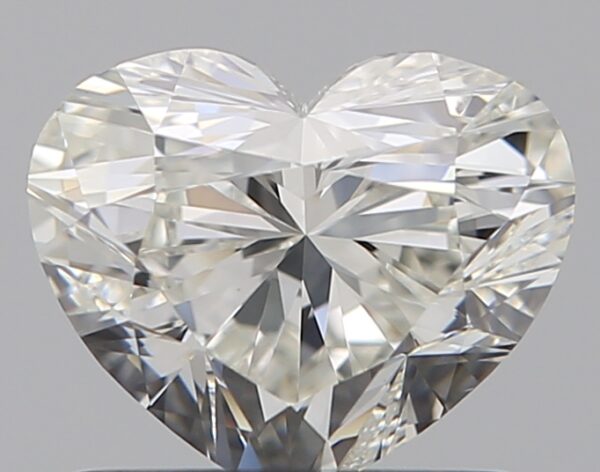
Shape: heart
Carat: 0.9
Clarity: SI1
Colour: I
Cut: VG
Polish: EX
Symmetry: VG
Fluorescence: F
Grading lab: GIA
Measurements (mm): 5.56 x 6.7 x 3.96